New River (Kanawha River tributary)

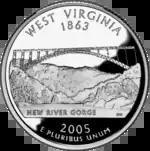
The New River Gorge commemorated on the West Virginia state quarter in 2005

The fur trading Batts and Fallam expedition of 1671, sent by Colonel Abraham Wood, was the first recorded exploration of the river. Variant names of the New River include "Wood River" and "Wood's River", after Abraham Wood. Mary Draper Ingles traversed the gorge during her 1755 escape from captivity among the Shawnees. Hiking or driving through New River Gorge today will provide glimpses of old stone walls, foundations of homes and buildings, coal mine entrances, and coke ovens decaying alongside the railroad tracks.